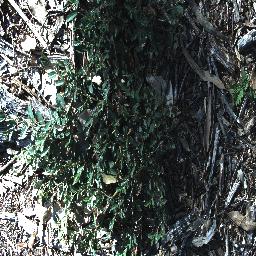
Label: chinee_apple